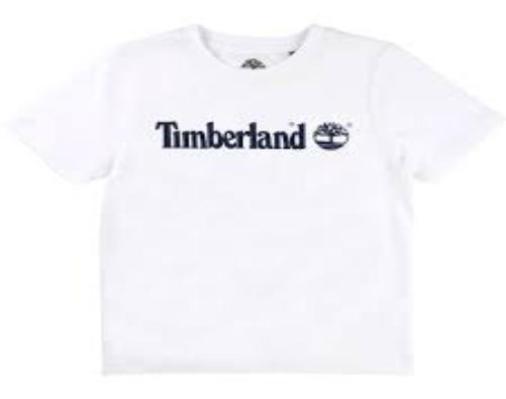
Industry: Clothes